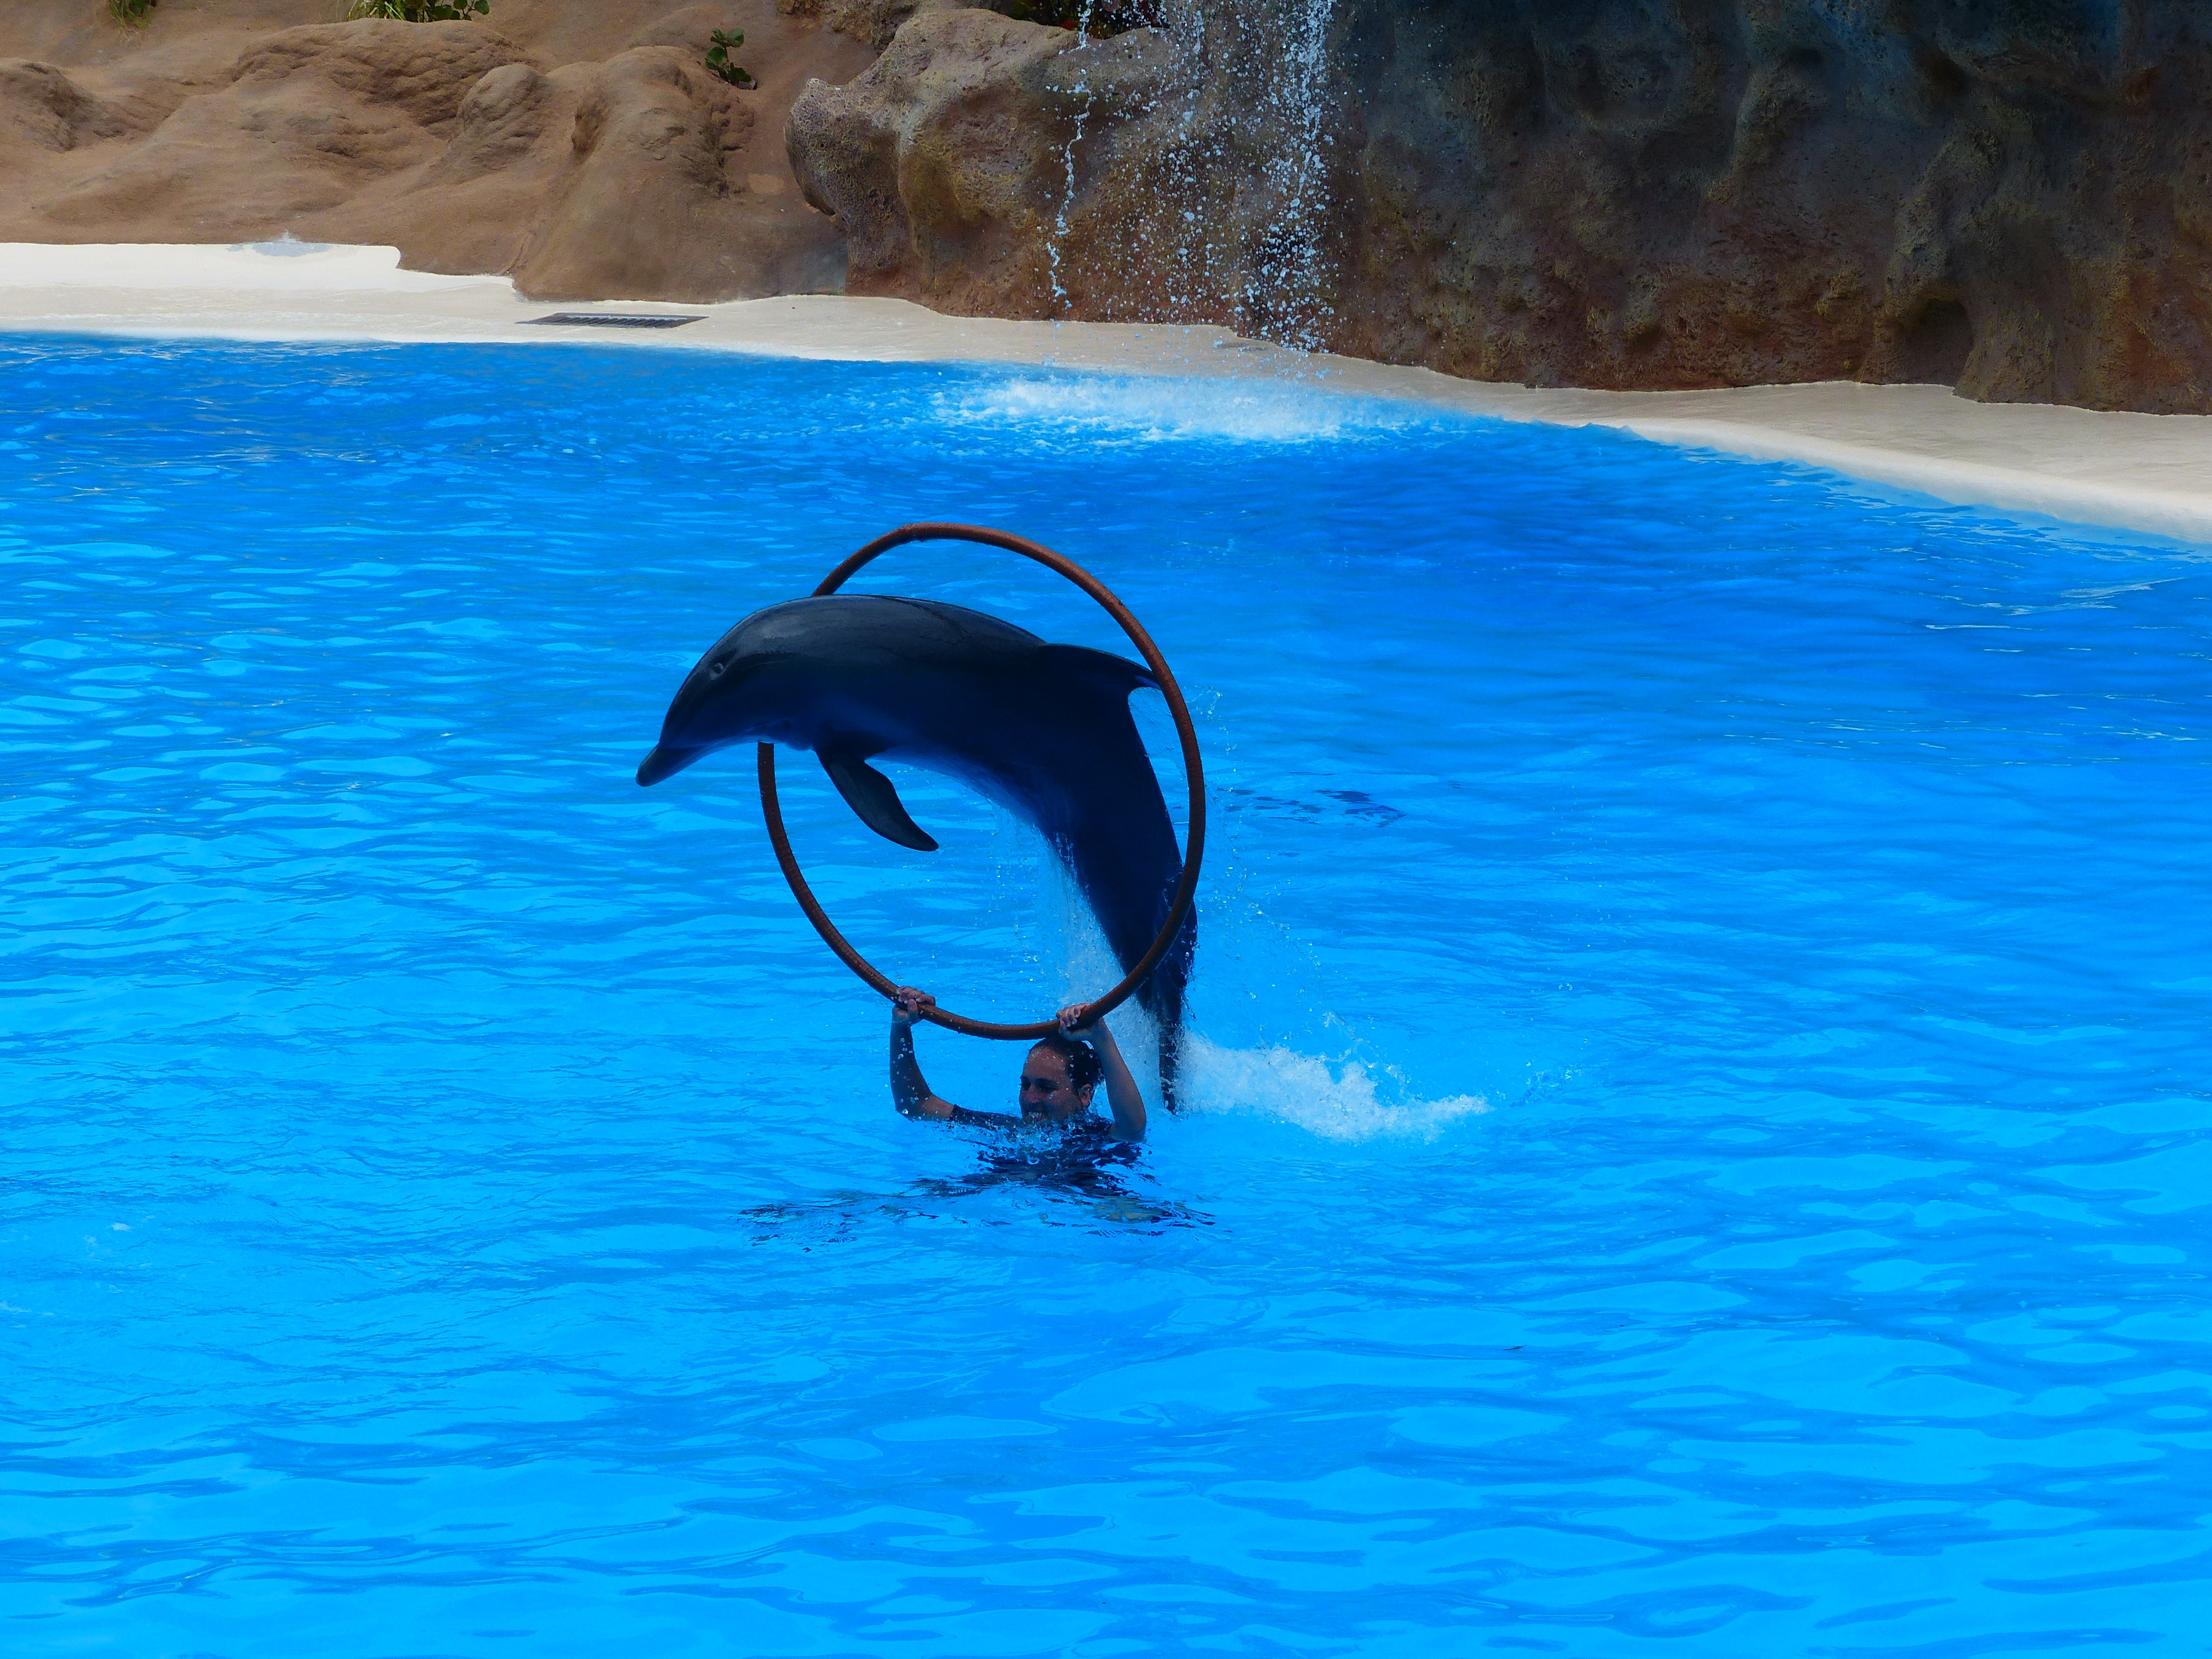
sea, water, ring, jump, show, biology, mammal, attraction, animals, mammals, vertebrate, dolphin, demonstration, whales, medium, meeresbewohner, artistry, mammalia, marine mammals, marine mammal, delphinidae, toothed, killer whale, marine biology, whales dolphins and porpoises, common bottlenose dolphin, dolphin show, animal show, cetacea, jump through